Kasubi Tombs

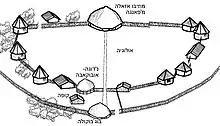
The structure containing the tombs was located at the end of a large courtyard

The main central building ("Muzibu Azaala Mpanga"), some in circumference and high, is located astride the border of the courtyard, on the edge opposite the entrance. It was originally constructed from wooden poles, reed wattle and daub, topped by a thick thatched dome, with straw resting on 52 rings of palm fronds (representing the 52 traditional clans of the Baganda people). Modern building materials were introduced in the last major renovation in 1938 by Kabaka Mutesa II of Buganda, including a steel structure, concrete columns, and bricks, largely concealed behind traditional materials. A low wide arch leads to the sacred spaces within, separated by reed partitions, with bark cloth decorations, and mementos of the kabakas. The tombs are housed in a sacred forest ("Kibira") within, concealed from public view by a barkcloth curtain. The floor is covered by lemon grass and palm leaf mats.